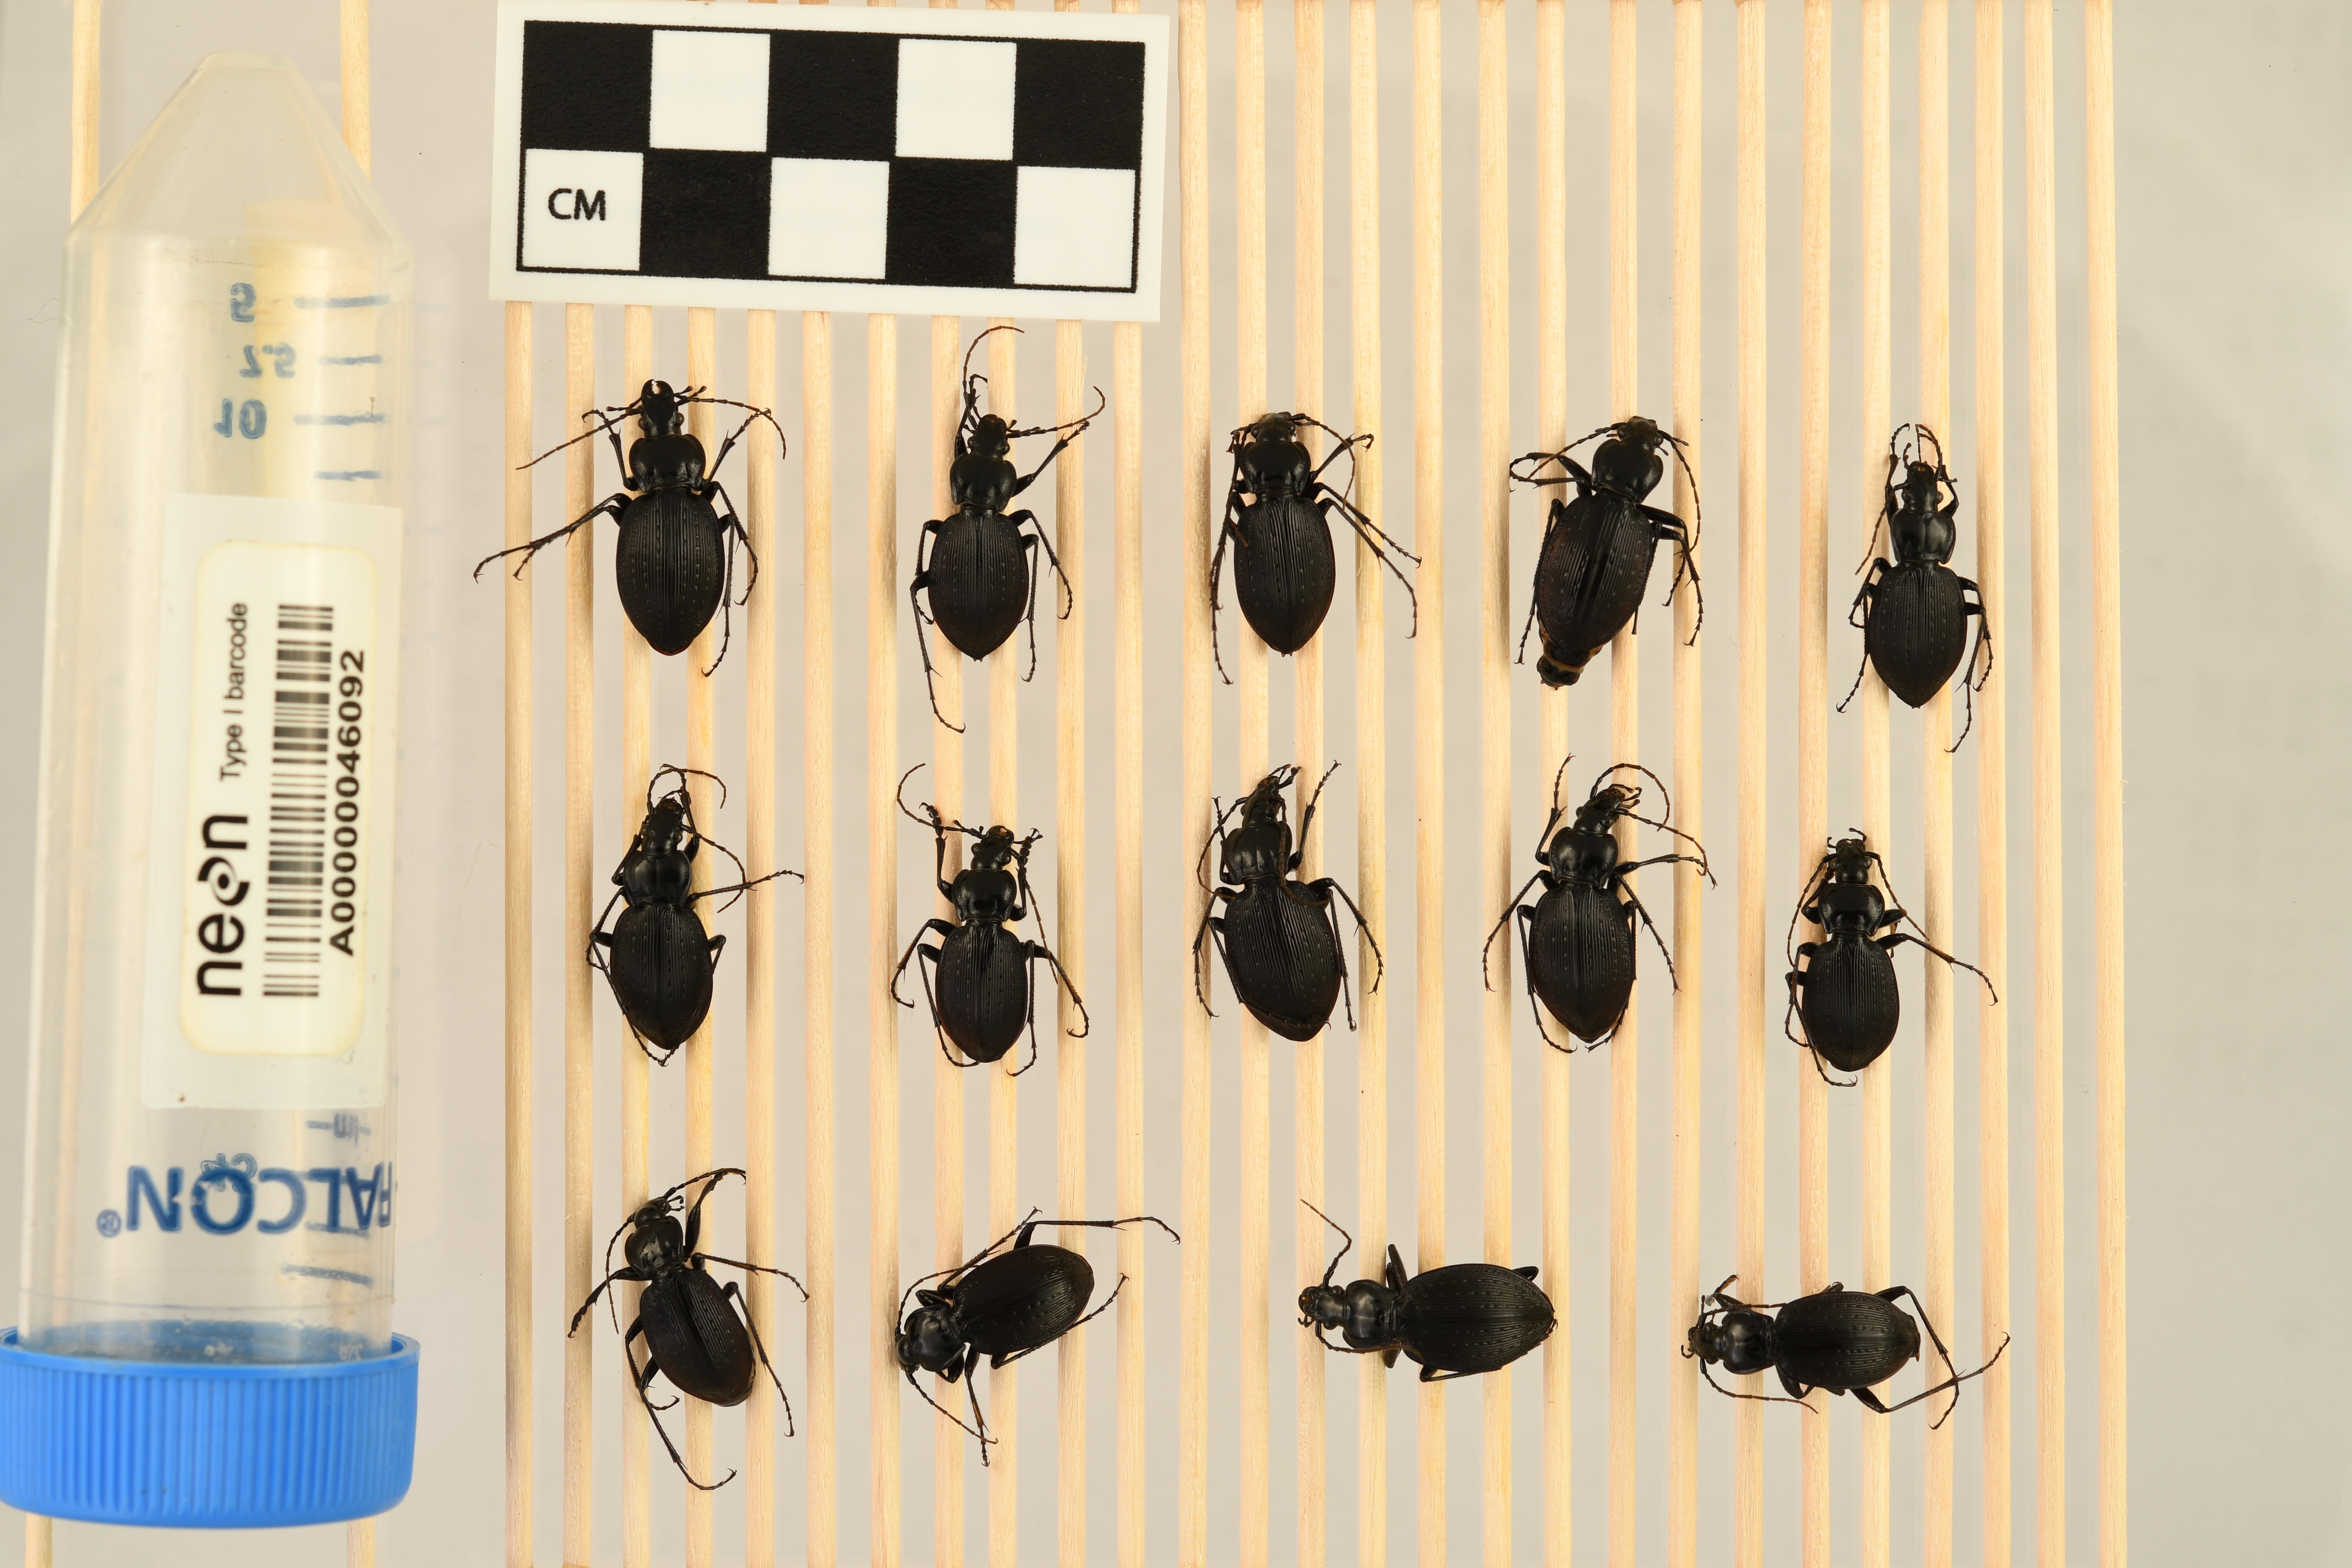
Carabus goryi — Great Smoky Mountains National Park NEON, plot GRSM_022. Beetle 1, ElytraLength: 1.217 cm (lying flat: Yes)

Carabus goryi — Great Smoky Mountains National Park NEON, plot GRSM_022. Beetle 1, ElytraWidth: 0.5997 cm (lying flat: Yes)

Carabus goryi — Great Smoky Mountains National Park NEON, plot GRSM_022. Beetle 2, ElytraLength: 1.099 cm (lying flat: Yes)

Carabus goryi — Great Smoky Mountains National Park NEON, plot GRSM_022. Beetle 2, ElytraWidth: 0.5269 cm (lying flat: Yes)

Carabus goryi — Great Smoky Mountains National Park NEON, plot GRSM_022. Beetle 3, ElytraLength: 1.168 cm (lying flat: Yes)

Carabus goryi — Great Smoky Mountains National Park NEON, plot GRSM_022. Beetle 3, ElytraWidth: 0.5488 cm (lying flat: Yes)

Carabus goryi — Great Smoky Mountains National Park NEON, plot GRSM_022. Beetle 4, ElytraLength: 1.219 cm (lying flat: Yes)

Carabus goryi — Great Smoky Mountains National Park NEON, plot GRSM_022. Beetle 4, ElytraWidth: 0.5517 cm (lying flat: Yes)

Carabus goryi — Great Smoky Mountains National Park NEON, plot GRSM_022. Beetle 5, ElytraLength: 1.081 cm (lying flat: Yes)

Carabus goryi — Great Smoky Mountains National Park NEON, plot GRSM_022. Beetle 5, ElytraWidth: 0.4998 cm (lying flat: Yes)

Carabus goryi — Great Smoky Mountains National Park NEON, plot GRSM_022. Beetle 6, ElytraLength: 1.081 cm (lying flat: Yes)

Carabus goryi — Great Smoky Mountains National Park NEON, plot GRSM_022. Beetle 6, ElytraWidth: 0.5724 cm (lying flat: Yes)

Carabus goryi — Great Smoky Mountains National Park NEON, plot GRSM_022. Beetle 7, ElytraLength: 1.036 cm (lying flat: Yes)

Carabus goryi — Great Smoky Mountains National Park NEON, plot GRSM_022. Beetle 7, ElytraWidth: 0.4815 cm (lying flat: Yes)

Carabus goryi — Great Smoky Mountains National Park NEON, plot GRSM_022. Beetle 8, ElytraLength: 1.234 cm (lying flat: Yes)

Carabus goryi — Great Smoky Mountains National Park NEON, plot GRSM_022. Beetle 8, ElytraWidth: 0.617 cm (lying flat: Yes)

Carabus goryi — Great Smoky Mountains National Park NEON, plot GRSM_022. Beetle 9, ElytraLength: 1.155 cm (lying flat: Yes)

Carabus goryi — Great Smoky Mountains National Park NEON, plot GRSM_022. Beetle 9, ElytraWidth: 0.5452 cm (lying flat: Yes)

Carabus goryi — Great Smoky Mountains National Park NEON, plot GRSM_022. Beetle 10, ElytraLength: 1.027 cm (lying flat: Yes)

Carabus goryi — Great Smoky Mountains National Park NEON, plot GRSM_022. Beetle 10, ElytraWidth: 0.4725 cm (lying flat: Yes)

Carabus goryi — Great Smoky Mountains National Park NEON, plot GRSM_022. Beetle 11, ElytraLength: 1.02 cm (lying flat: Yes)

Carabus goryi — Great Smoky Mountains National Park NEON, plot GRSM_022. Beetle 11, ElytraWidth: 0.5203 cm (lying flat: Yes)

Carabus goryi — Great Smoky Mountains National Park NEON, plot GRSM_022. Beetle 12, ElytraLength: 1.026 cm (lying flat: Yes)

Carabus goryi — Great Smoky Mountains National Park NEON, plot GRSM_022. Beetle 12, ElytraWidth: 0.5369 cm (lying flat: Yes)

Carabus goryi — Great Smoky Mountains National Park NEON, plot GRSM_022. Beetle 13, ElytraLength: 1.173 cm (lying flat: Yes)

Carabus goryi — Great Smoky Mountains National Park NEON, plot GRSM_022. Beetle 13, ElytraWidth: 0.6098 cm (lying flat: Yes)

Carabus goryi — Great Smoky Mountains National Park NEON, plot GRSM_022. Beetle 14, ElytraLength: 1.1 cm (lying flat: Yes)

Carabus goryi — Great Smoky Mountains National Park NEON, plot GRSM_022. Beetle 14, ElytraWidth: 0.5091 cm (lying flat: Yes)

Carabus goryi — Great Smoky Mountains National Park NEON, plot GRSM_022. Beetle 1, ElytraLength: 1.271 cm (lying flat: Yes)

Carabus goryi — Great Smoky Mountains National Park NEON, plot GRSM_022. Beetle 1, ElytraWidth: 0.5822 cm (lying flat: Yes)

Carabus goryi — Great Smoky Mountains National Park NEON, plot GRSM_022. Beetle 2, ElytraLength: 1.164 cm (lying flat: Yes)

Carabus goryi — Great Smoky Mountains National Park NEON, plot GRSM_022. Beetle 2, ElytraWidth: 0.4949 cm (lying flat: Yes)

Carabus goryi — Great Smoky Mountains National Park NEON, plot GRSM_022. Beetle 3, ElytraLength: 1.234 cm (lying flat: Yes)

Carabus goryi — Great Smoky Mountains National Park NEON, plot GRSM_022. Beetle 3, ElytraWidth: 0.5648 cm (lying flat: Yes)

Carabus goryi — Great Smoky Mountains National Park NEON, plot GRSM_022. Beetle 4, ElytraLength: 1.298 cm (lying flat: Yes)

Carabus goryi — Great Smoky Mountains National Park NEON, plot GRSM_022. Beetle 4, ElytraWidth: 0.5952 cm (lying flat: Yes)

Carabus goryi — Great Smoky Mountains National Park NEON, plot GRSM_022. Beetle 5, ElytraLength: 1.136 cm (lying flat: Yes)

Carabus goryi — Great Smoky Mountains National Park NEON, plot GRSM_022. Beetle 5, ElytraWidth: 0.524 cm (lying flat: Yes)

Carabus goryi — Great Smoky Mountains National Park NEON, plot GRSM_022. Beetle 6, ElytraLength: 1.167 cm (lying flat: Yes)

Carabus goryi — Great Smoky Mountains National Park NEON, plot GRSM_022. Beetle 6, ElytraWidth: 0.5725 cm (lying flat: Yes)

Carabus goryi — Great Smoky Mountains National Park NEON, plot GRSM_022. Beetle 7, ElytraLength: 1.087 cm (lying flat: Yes)

Carabus goryi — Great Smoky Mountains National Park NEON, plot GRSM_022. Beetle 7, ElytraWidth: 0.4661 cm (lying flat: Yes)

Carabus goryi — Great Smoky Mountains National Park NEON, plot GRSM_022. Beetle 8, ElytraLength: 1.285 cm (lying flat: Yes)

Carabus goryi — Great Smoky Mountains National Park NEON, plot GRSM_022. Beetle 8, ElytraWidth: 0.6212 cm (lying flat: Yes)

Carabus goryi — Great Smoky Mountains National Park NEON, plot GRSM_022. Beetle 9, ElytraLength: 1.234 cm (lying flat: Yes)

Carabus goryi — Great Smoky Mountains National Park NEON, plot GRSM_022. Beetle 9, ElytraWidth: 0.5724 cm (lying flat: Yes)

Carabus goryi — Great Smoky Mountains National Park NEON, plot GRSM_022. Beetle 10, ElytraLength: 1.057 cm (lying flat: Yes)

Carabus goryi — Great Smoky Mountains National Park NEON, plot GRSM_022. Beetle 10, ElytraWidth: 0.4755 cm (lying flat: Yes)

Carabus goryi — Great Smoky Mountains National Park NEON, plot GRSM_022. Beetle 11, ElytraLength: 1.089 cm (lying flat: Yes)

Carabus goryi — Great Smoky Mountains National Park NEON, plot GRSM_022. Beetle 11, ElytraWidth: 0.5122 cm (lying flat: Yes)

Carabus goryi — Great Smoky Mountains National Park NEON, plot GRSM_022. Beetle 12, ElytraLength: 1.124 cm (lying flat: Yes)

Carabus goryi — Great Smoky Mountains National Park NEON, plot GRSM_022. Beetle 12, ElytraWidth: 0.5516 cm (lying flat: Yes)

Carabus goryi — Great Smoky Mountains National Park NEON, plot GRSM_022. Beetle 13, ElytraLength: 1.223 cm (lying flat: Yes)

Carabus goryi — Great Smoky Mountains National Park NEON, plot GRSM_022. Beetle 13, ElytraWidth: 0.5821 cm (lying flat: Yes)

Carabus goryi — Great Smoky Mountains National Park NEON, plot GRSM_022. Beetle 14, ElytraLength: 1.135 cm (lying flat: Yes)

Carabus goryi — Great Smoky Mountains National Park NEON, plot GRSM_022. Beetle 14, ElytraWidth: 0.5045 cm (lying flat: Yes)

Carabus goryi — Great Smoky Mountains National Park NEON, plot GRSM_022. Beetle 1, ElytraLength: 1.339 cm (lying flat: Yes)

Carabus goryi — Great Smoky Mountains National Park NEON, plot GRSM_022. Beetle 1, ElytraWidth: 0.5998 cm (lying flat: Yes)

Carabus goryi — Great Smoky Mountains National Park NEON, plot GRSM_022. Beetle 2, ElytraLength: 1.229 cm (lying flat: Yes)

Carabus goryi — Great Smoky Mountains National Park NEON, plot GRSM_022. Beetle 2, ElytraWidth: 0.5198 cm (lying flat: Yes)

Carabus goryi — Great Smoky Mountains National Park NEON, plot GRSM_022. Beetle 3, ElytraLength: 1.283 cm (lying flat: No)

Carabus goryi — Great Smoky Mountains National Park NEON, plot GRSM_022. Beetle 3, ElytraWidth: 0.5928 cm (lying flat: No)

Carabus goryi — Great Smoky Mountains National Park NEON, plot GRSM_022. Beetle 4, ElytraLength: 1.324 cm (lying flat: Yes)

Carabus goryi — Great Smoky Mountains National Park NEON, plot GRSM_022. Beetle 4, ElytraWidth: 0.6072 cm (lying flat: Yes)